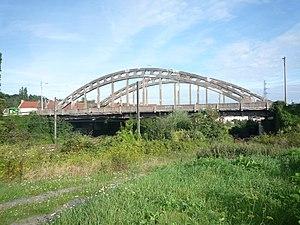
Le pont de la Bleuse-Borne à Anzin. Pont au dessus de la ligne ferroviaire, Anzin, Nord, Nord-Pas-de-Calais, France.
Le tramway de Valenciennes est un système de transport en commun en site propre desservant Valenciennes et son agglomération, dans le département du Nord et la région Hauts-de-France. Depuis 2014, il est composé de deux lignes avec au total 33,8 km de voies et 48 stations.